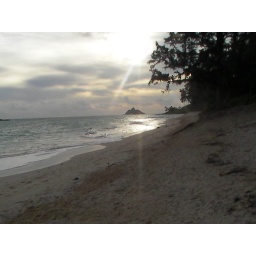
16 - Morning on the pretty beach by Tiffany's house